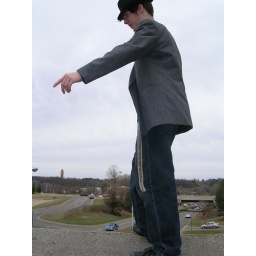
Alex over road on foot bridge